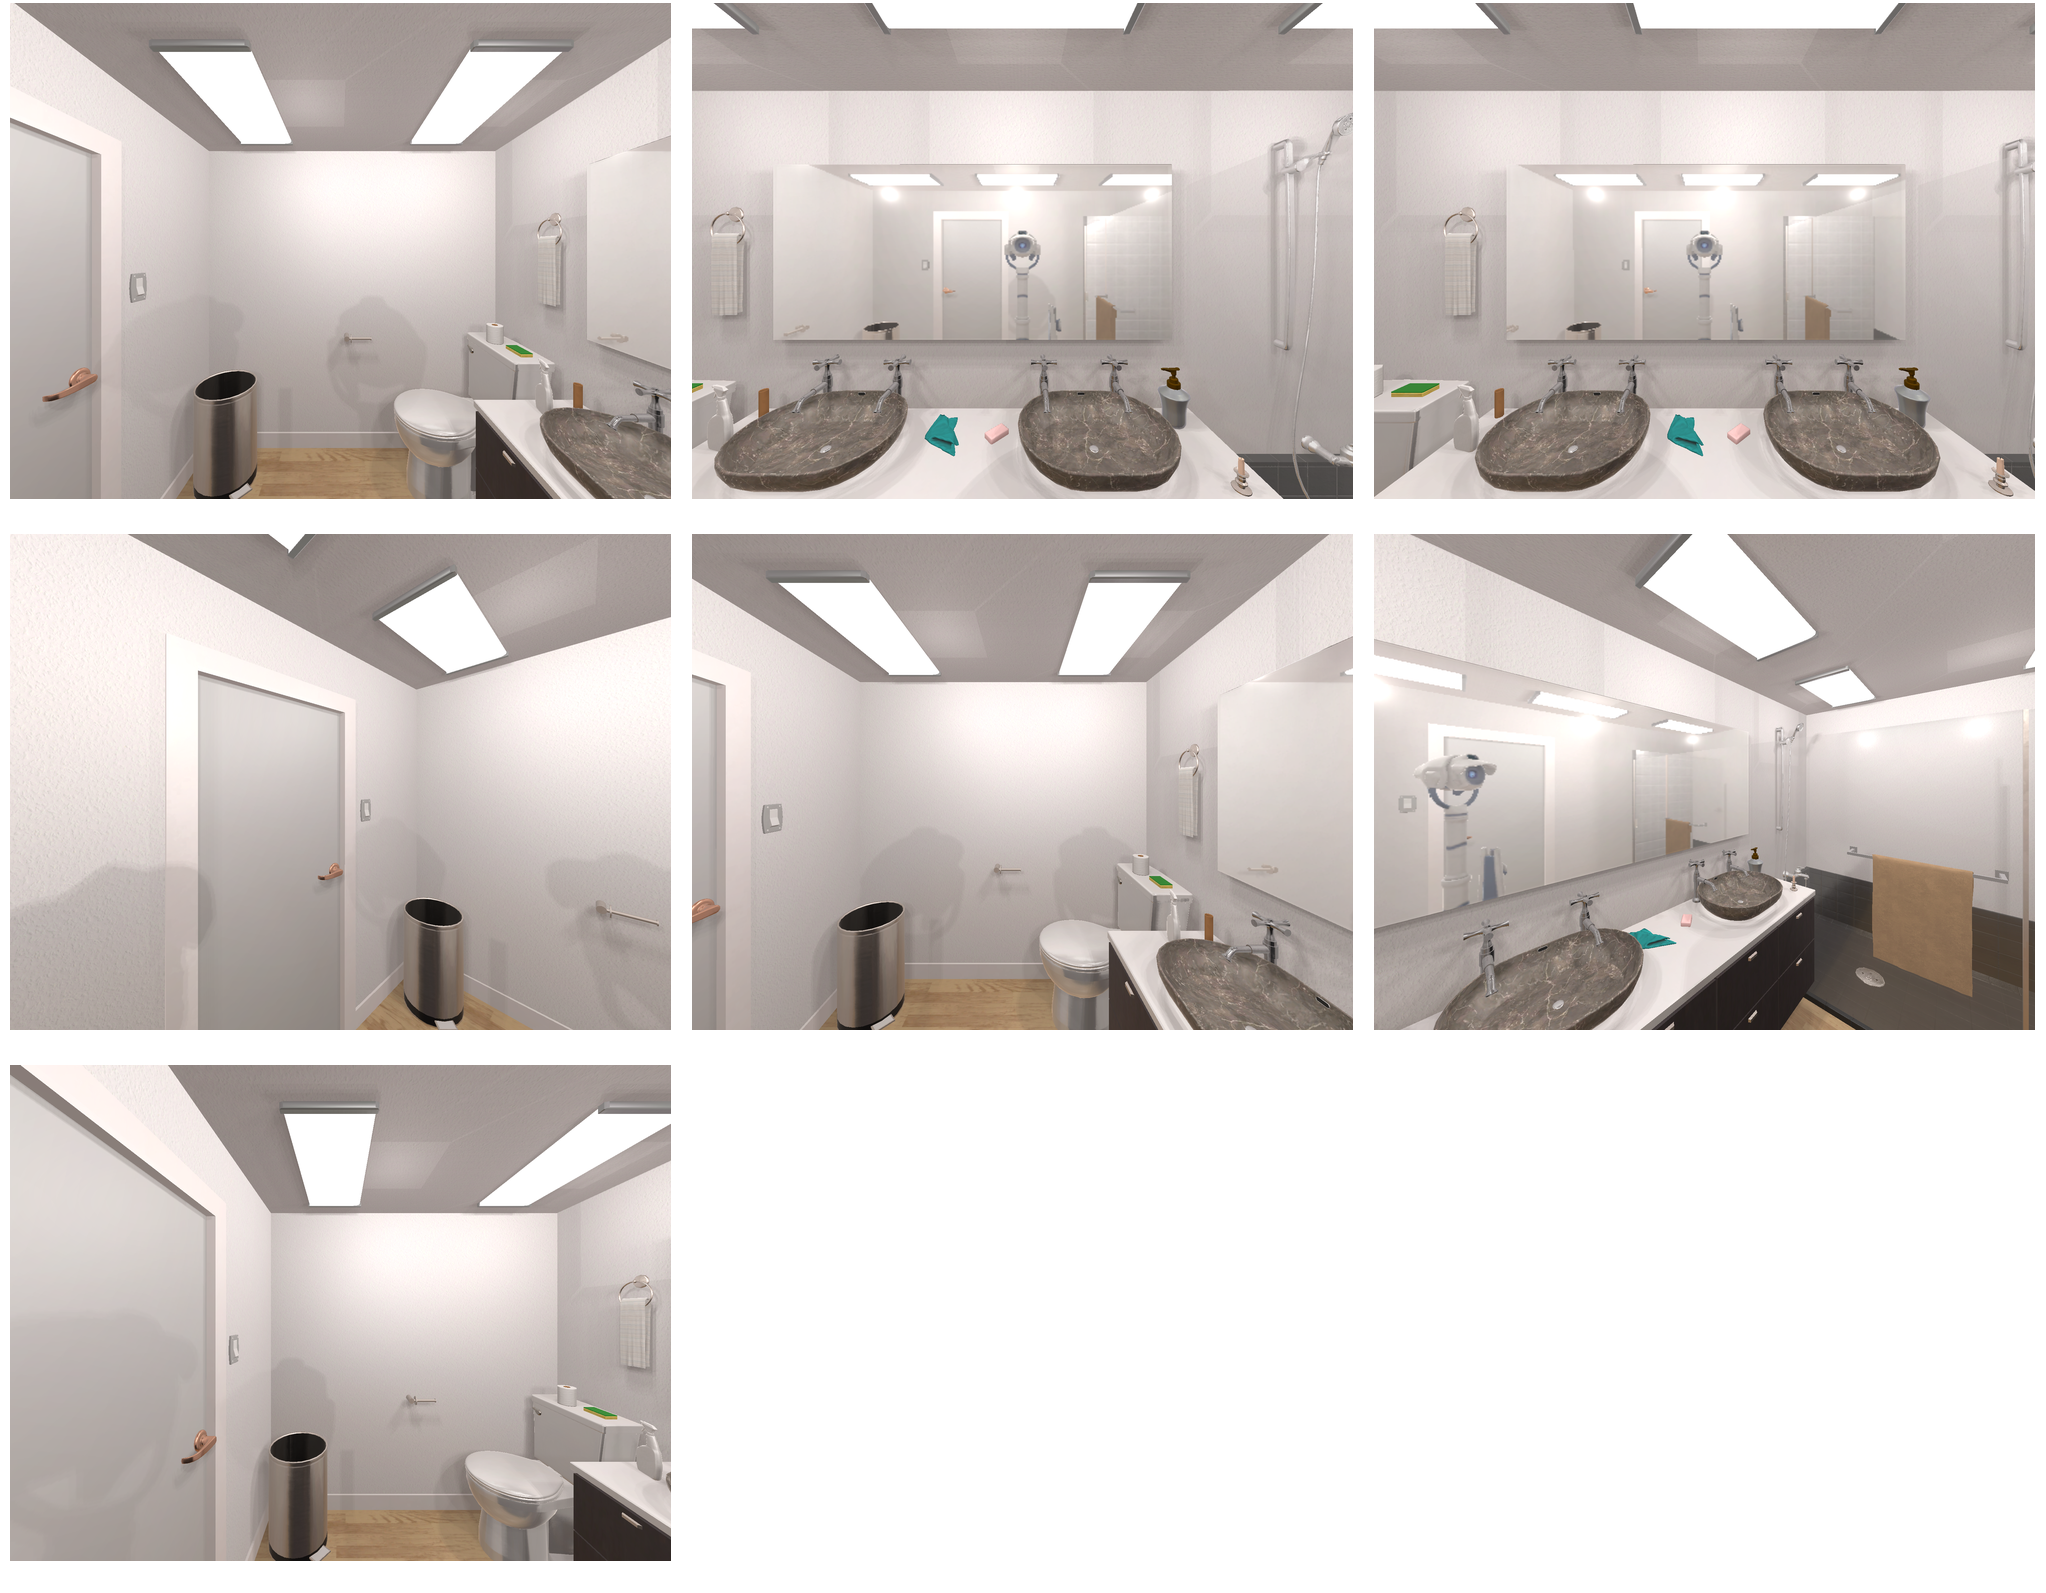Task instruction: Open the garbage can.
Answer: {"task_instruction": "Open the garbage can.", "nodes": ["garbage can", "button"], "edges": [{"functional_relationship": "openorclose", "object1": "button", "object2": "garbage can", "spatial_relations": ["close", "attached_to"], "is_touching": true}], "action_type": "push", "function_type": "open_close_control"}